Bestsellers Guaranteed

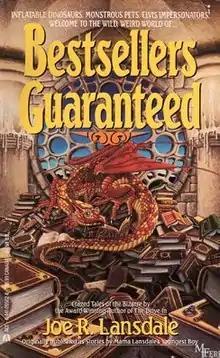
First edition (publ. Ace Books) Cover art by Mark Ferrari

Bestsellers Guaranteed is a collection of short fiction by American writer Joe R. Lansdale, published in May 1993.